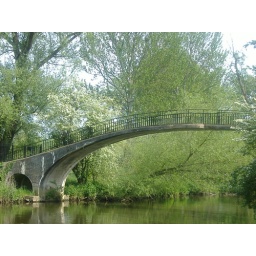
bridge over the river